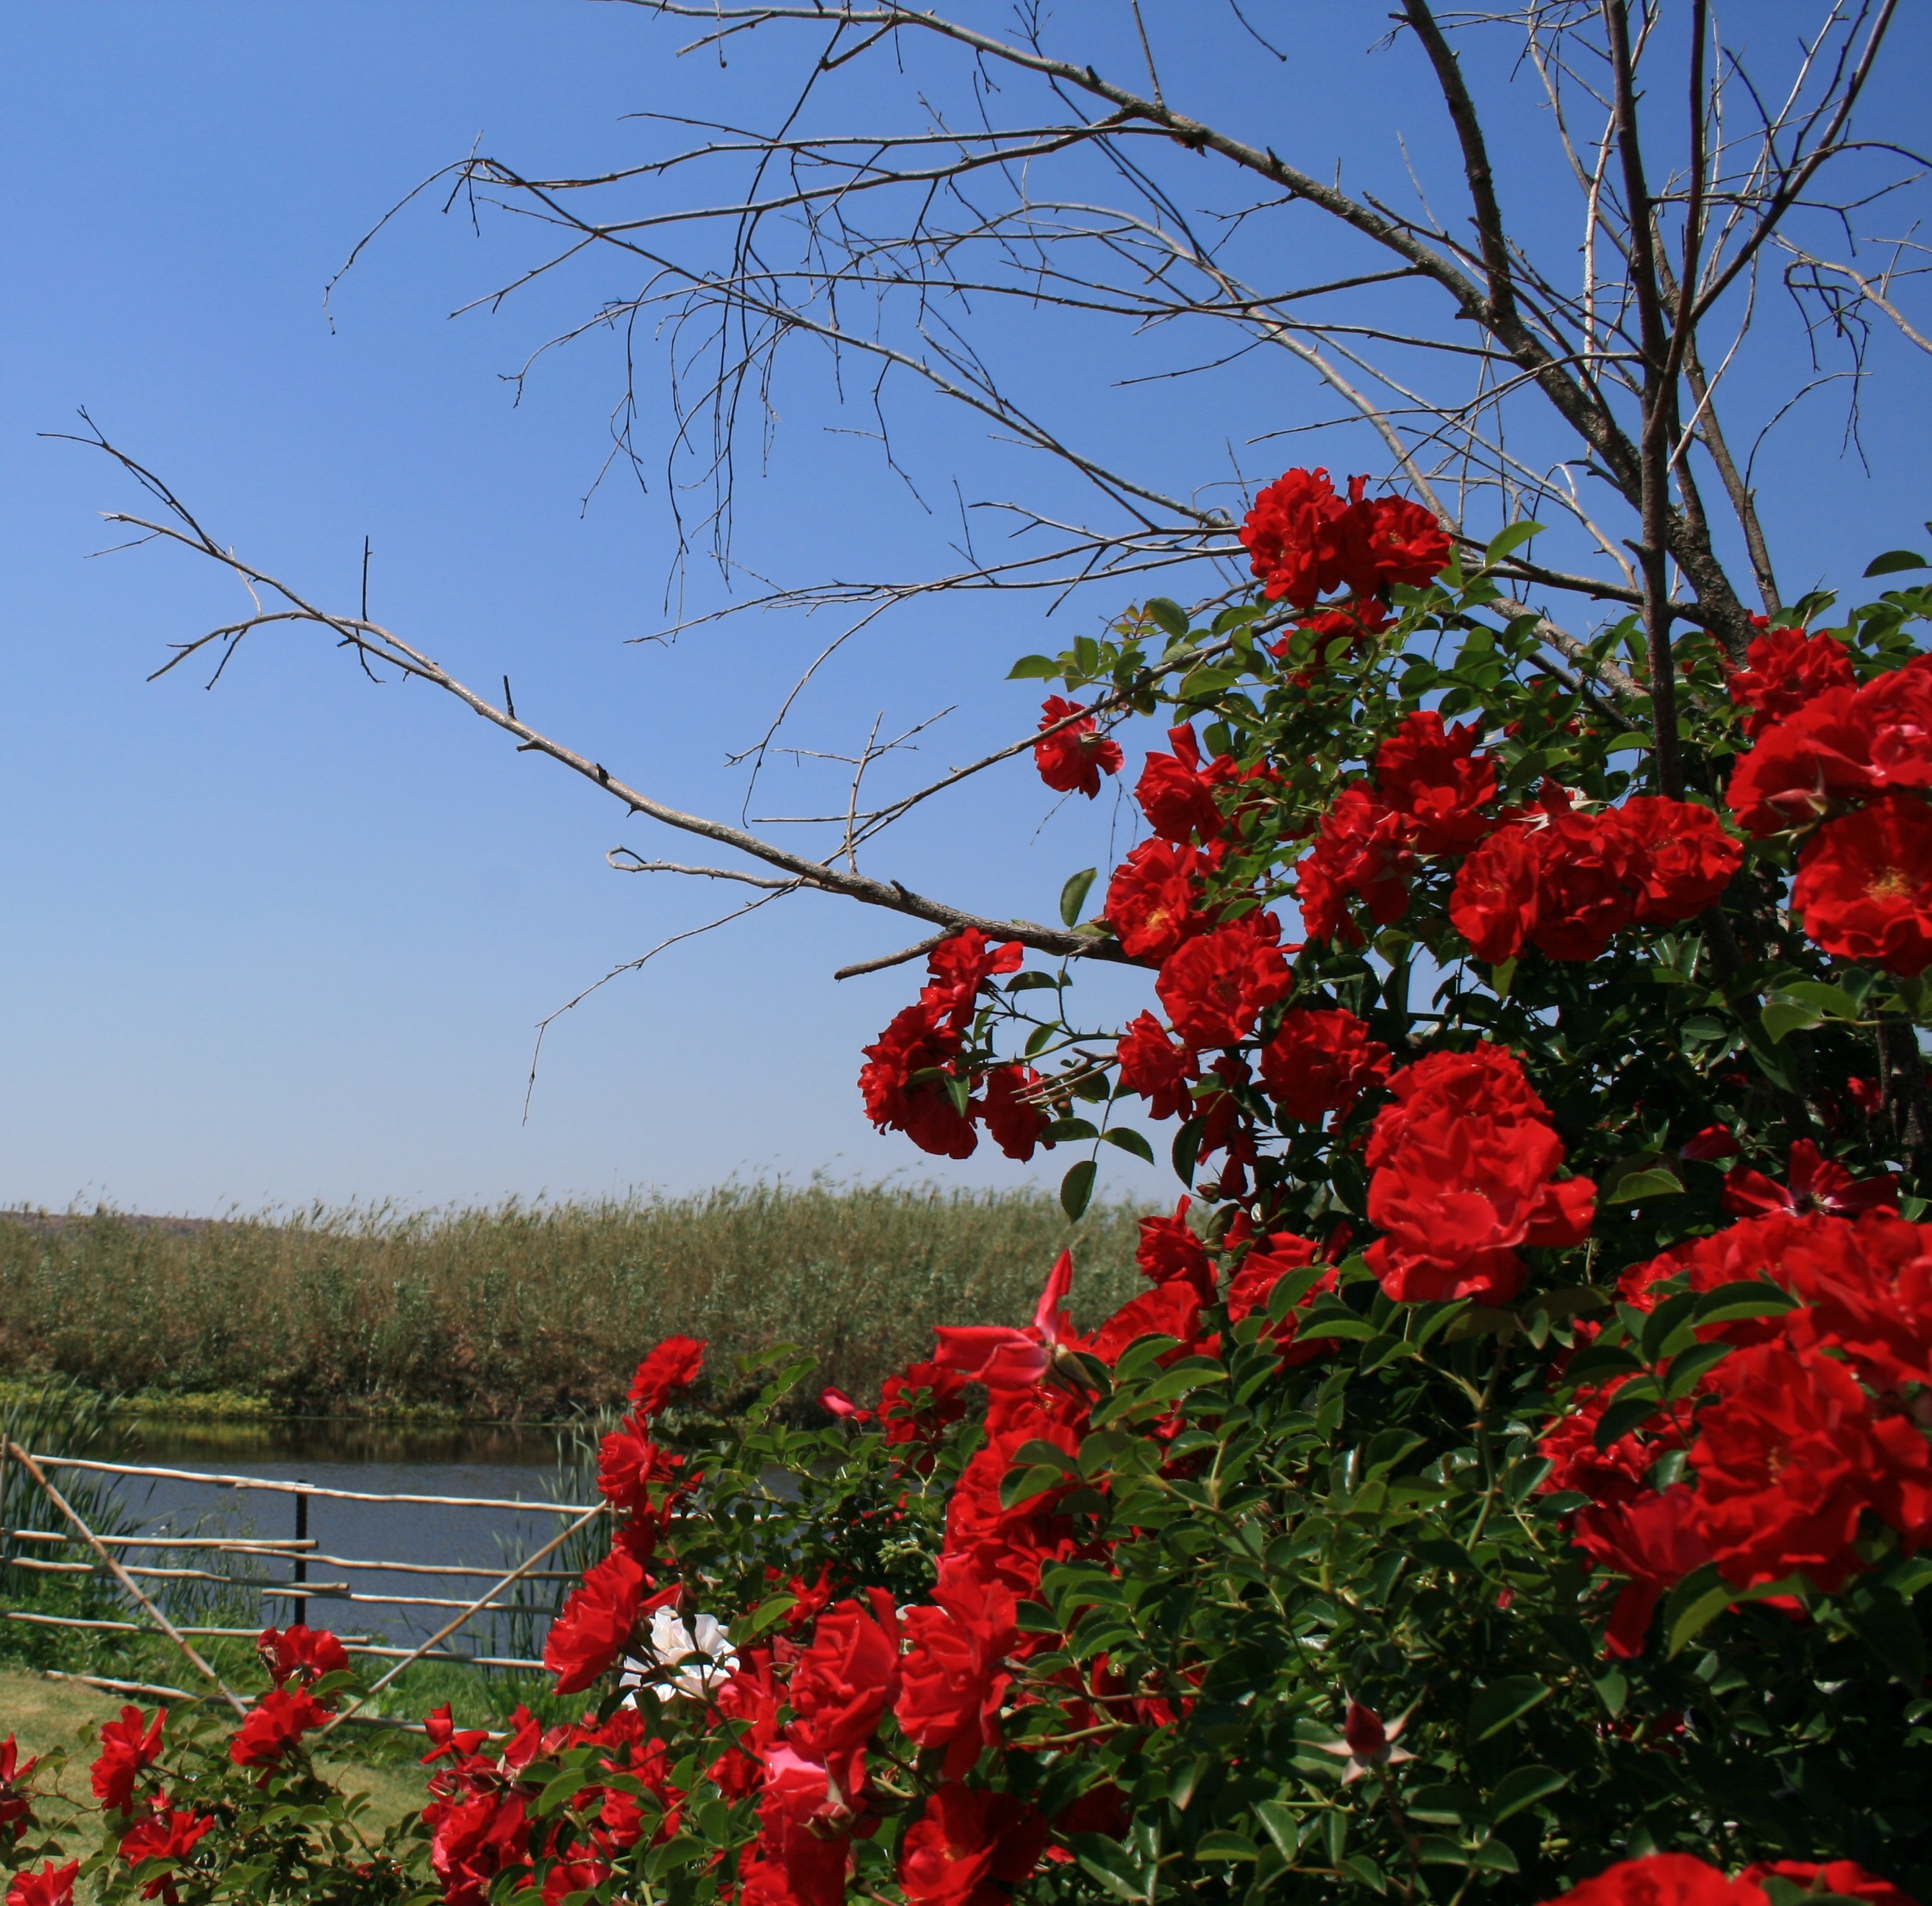
tree, blossom, plant, sky, flower, bush, foliage, rose, green, botany, blue, garden, flora, flowers, shrub, multiple, flowering plant, land plant, dead branch